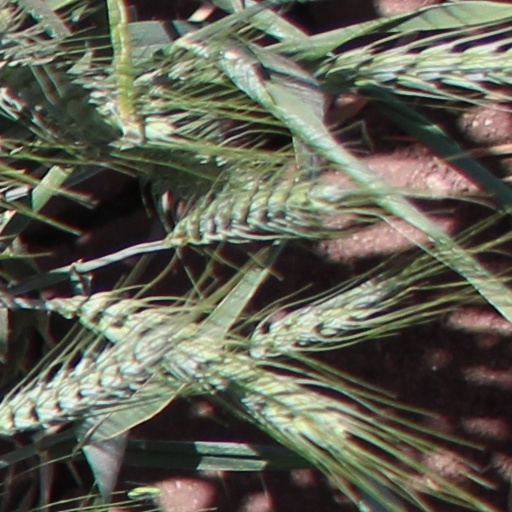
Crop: wheat